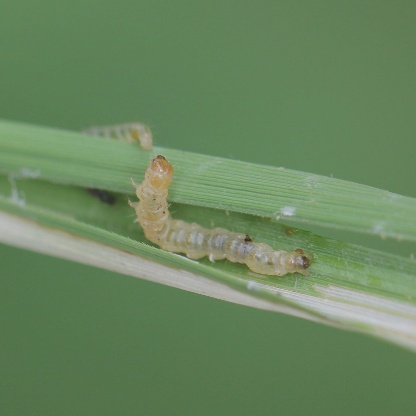
Nhãn: Sâu cuốn lá lớn ( Rice skipper)